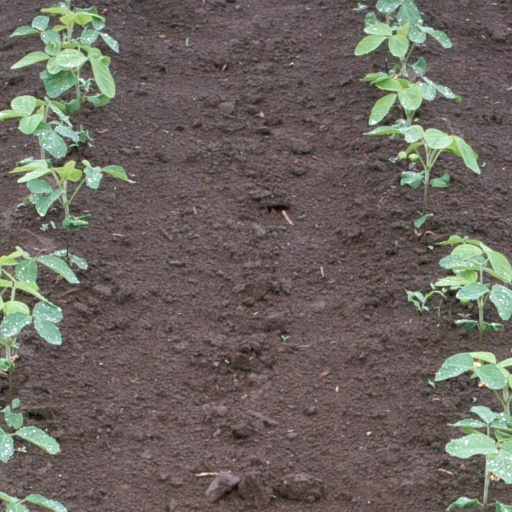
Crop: soybean